Northern Ireland Prison Service

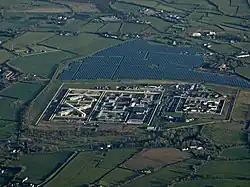
Maghaberry is the service's primary establishment and Northern Ireland's largest prison

The Northern Ireland Prison Service is the agency charged with managing prisons in Northern Ireland.